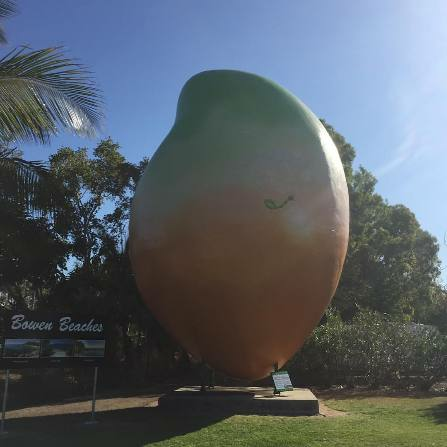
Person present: No